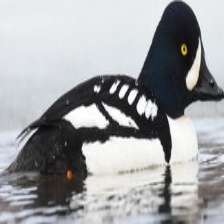
Species: BARROWS GOLDENEYE
Scientific name: BUCEPHALA ISLANDICA
ImageNet parent category: drake